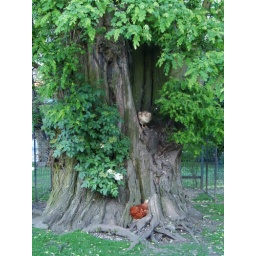
chicken house in the tree